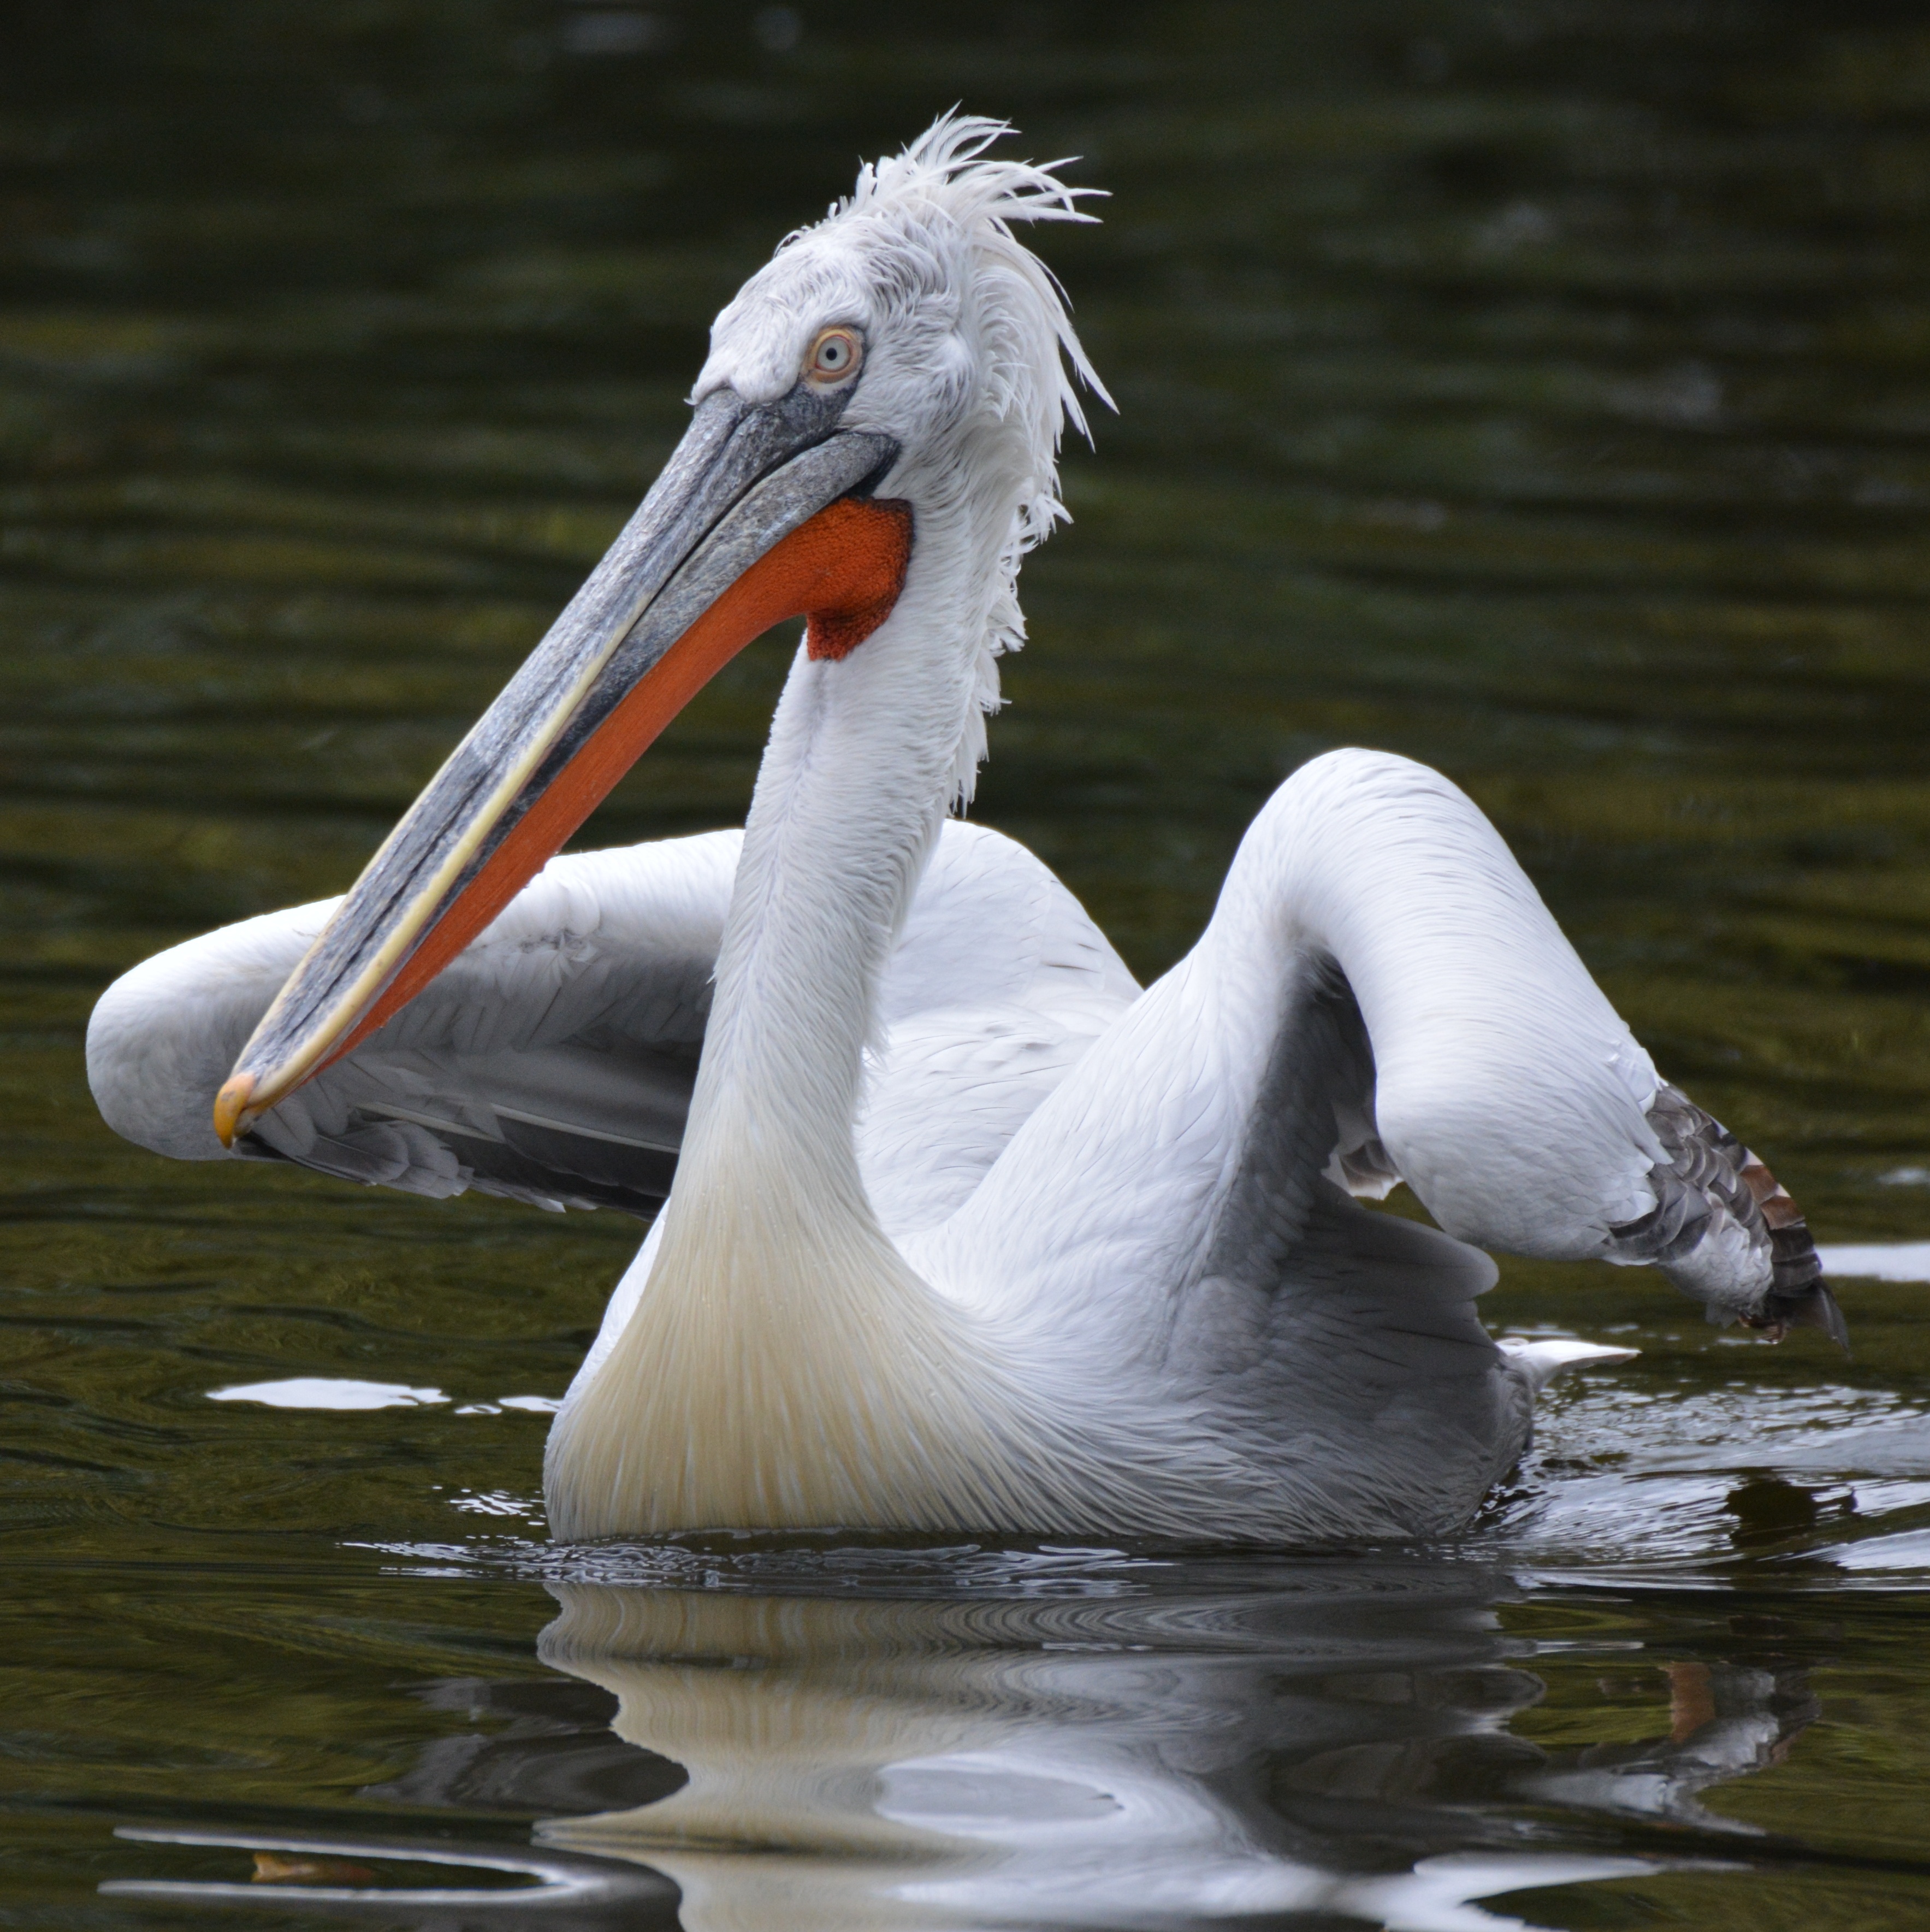
bird, wing, animal, pelican, seabird, wildlife, beak, fauna, swimming, wings, vertebrate, waterfowl, pelecaniformes